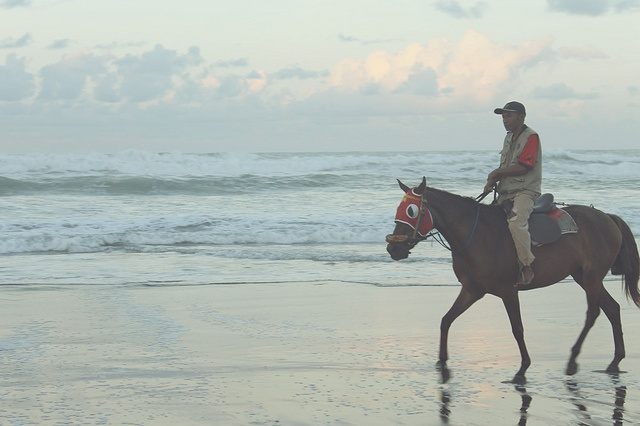
a man riding his horse on he beach
a man riding a horse on the beach
A man riding a horse on the beach.
A man rides a horse near the ocean.
A man riding a horse on the beach.